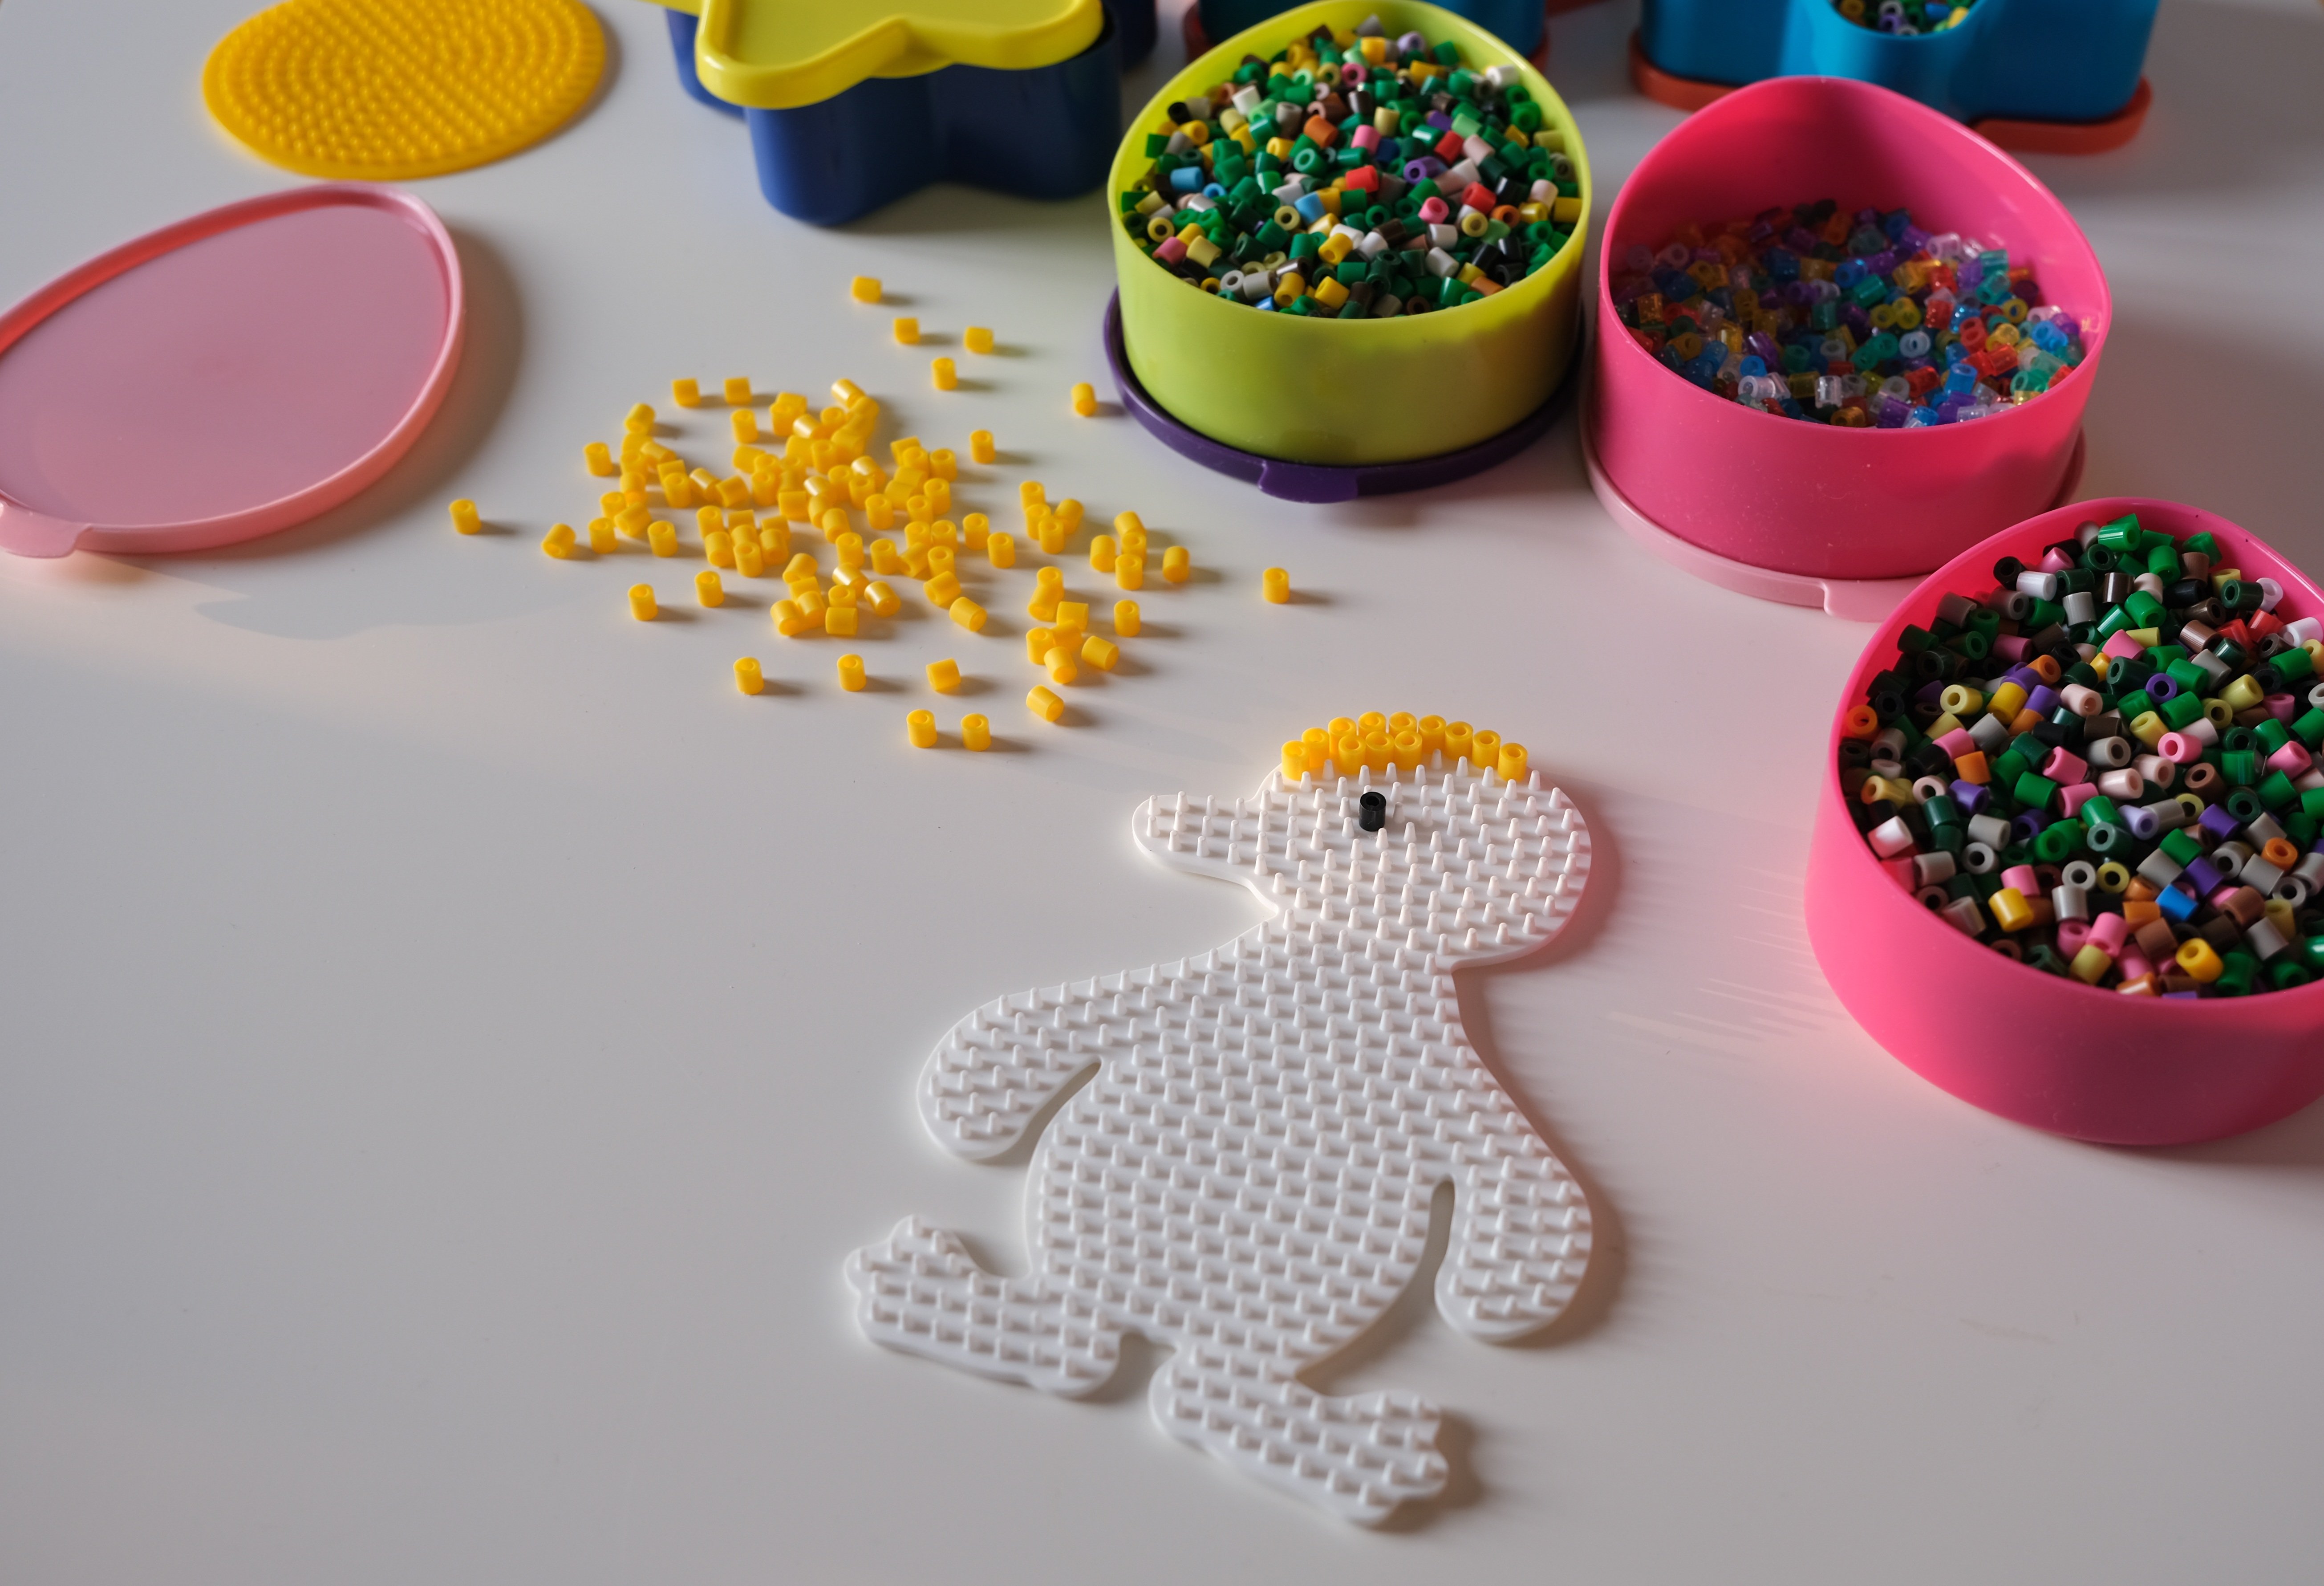
tool, dishware, tableware, creative arts, font, serveware, pattern, circle, plastic, fashion accessory, art, sweetness, porcelain, platter, souvenir, mixture, drinkware, craft, visual arts, desk, toy, plate, ceramic, baby toys, party supply, confectionery, cuisine, table